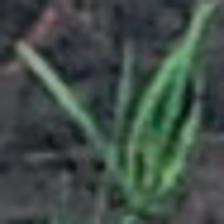
Label: single